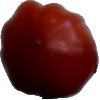
Label: tomato_heart